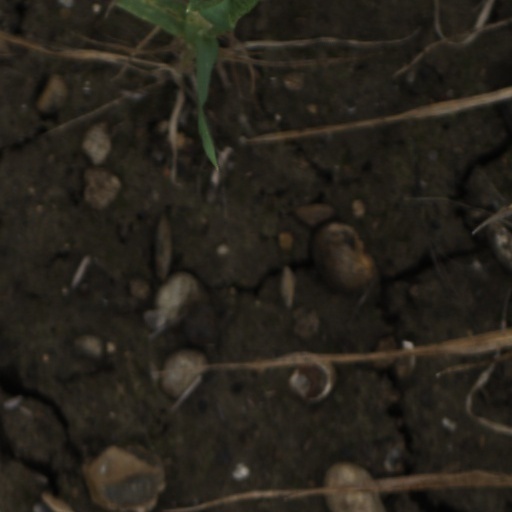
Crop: wheat